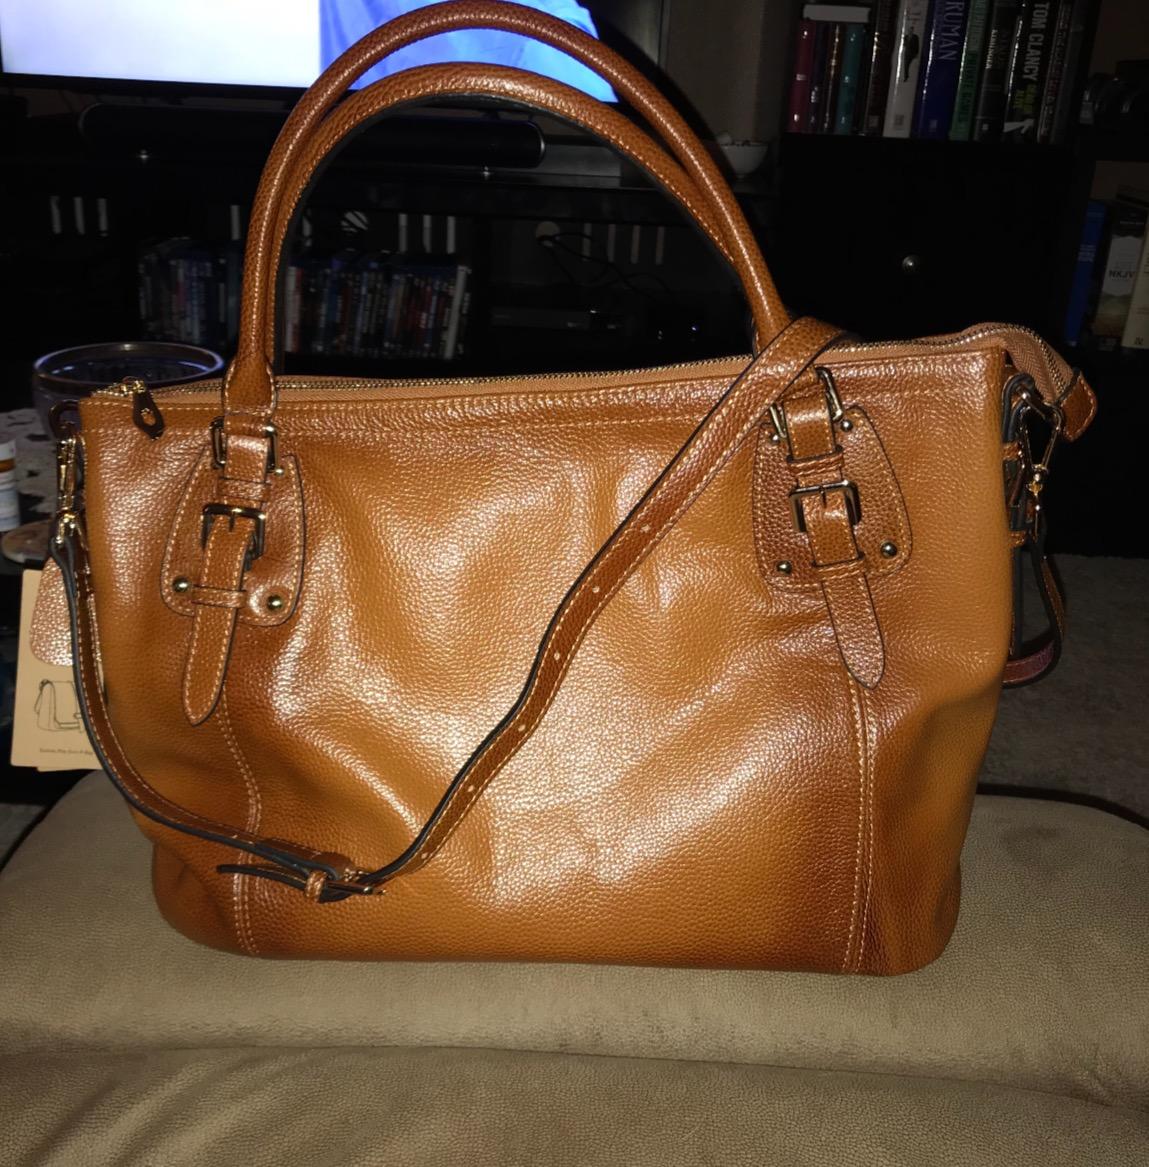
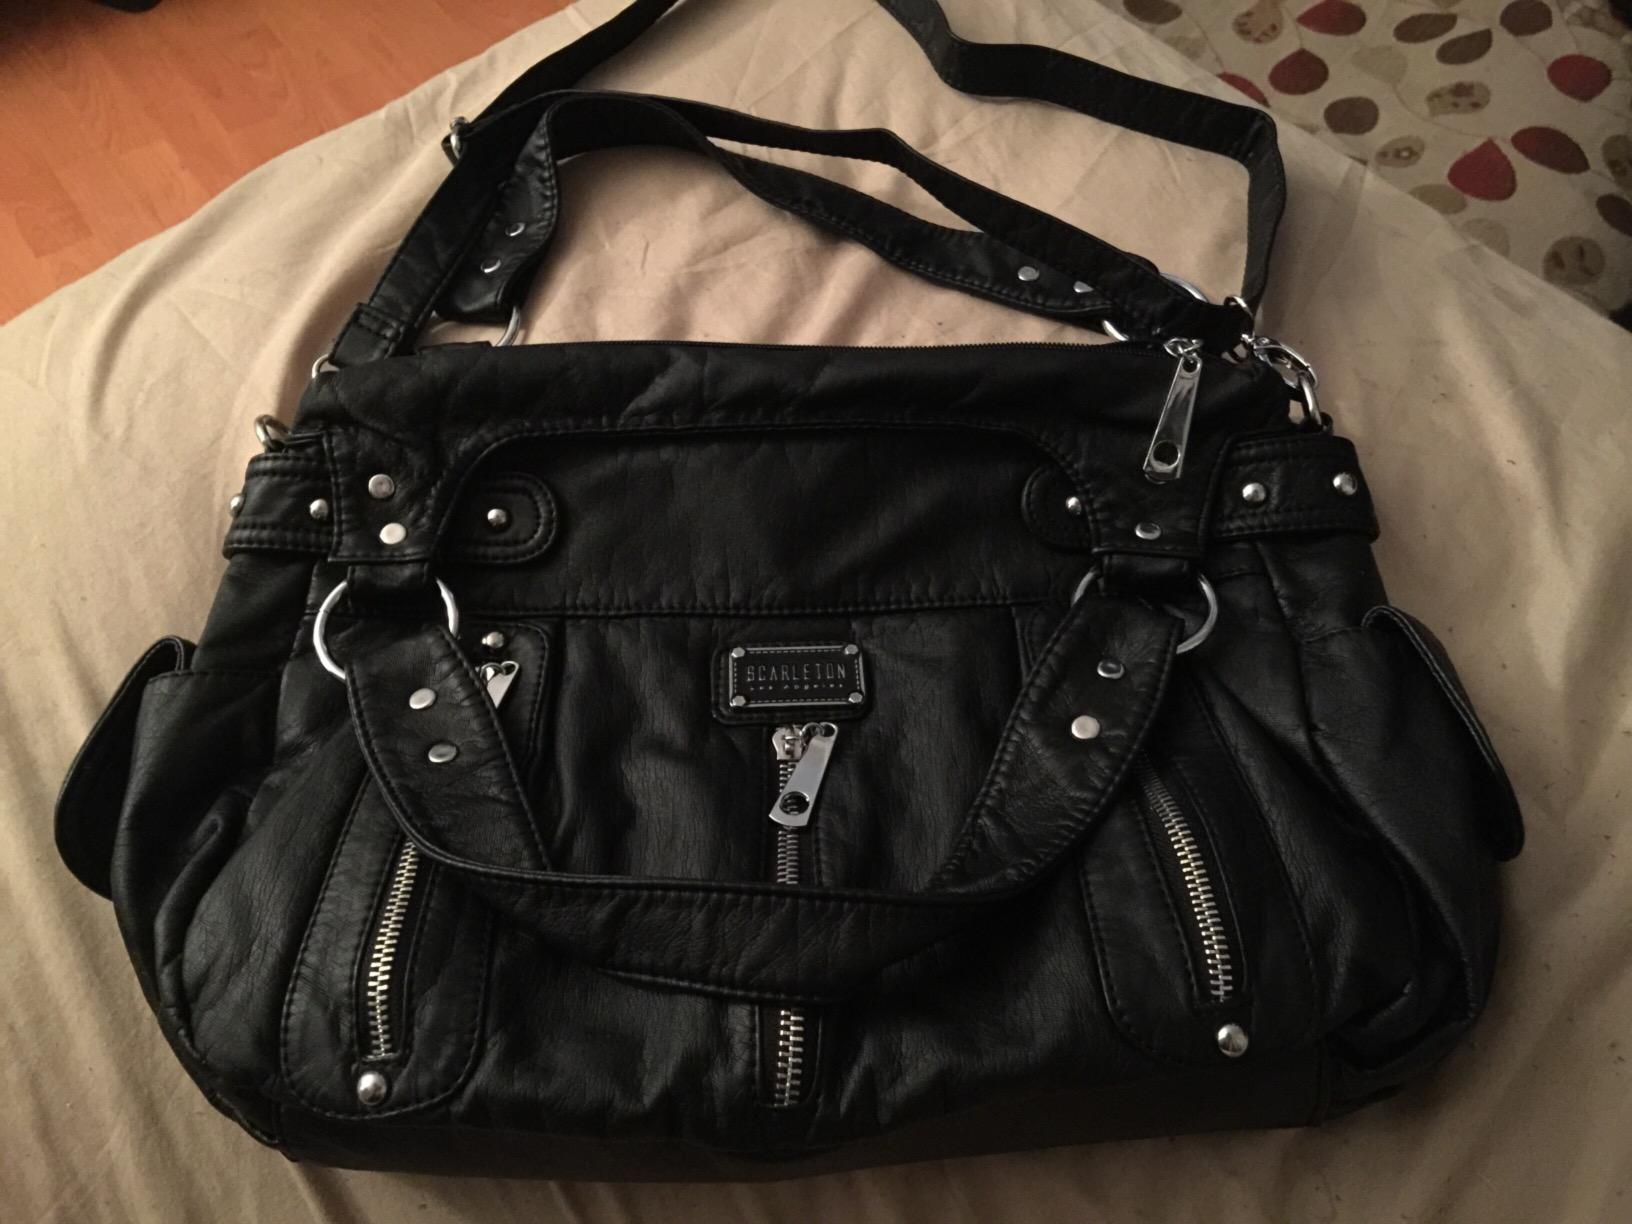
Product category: accessories_handbag
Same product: no